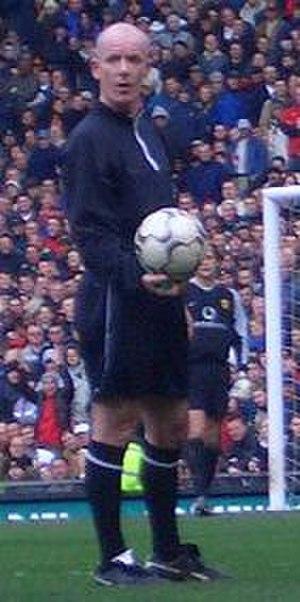
Dermot J. Gallagher est un ancien arbitre anglais de football. Il fut arbitre de touche de 1985 à 1990, puis arbitre central dès 1990, puis arbitre international de 1994 à 2002 et arrêta sa carrière en 2007.